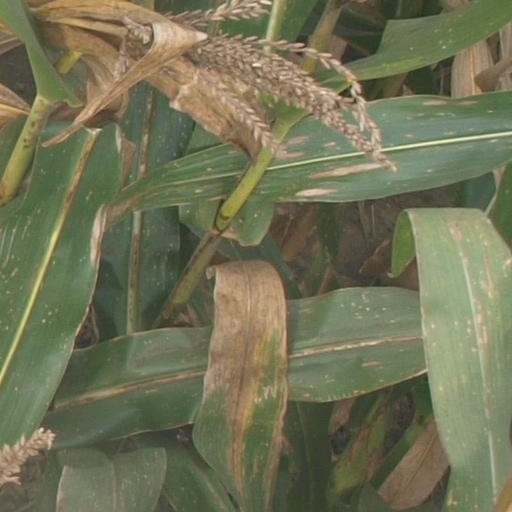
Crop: maize; corn